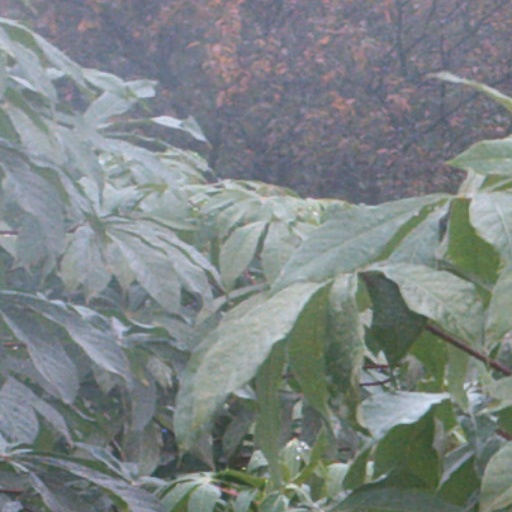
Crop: cassava